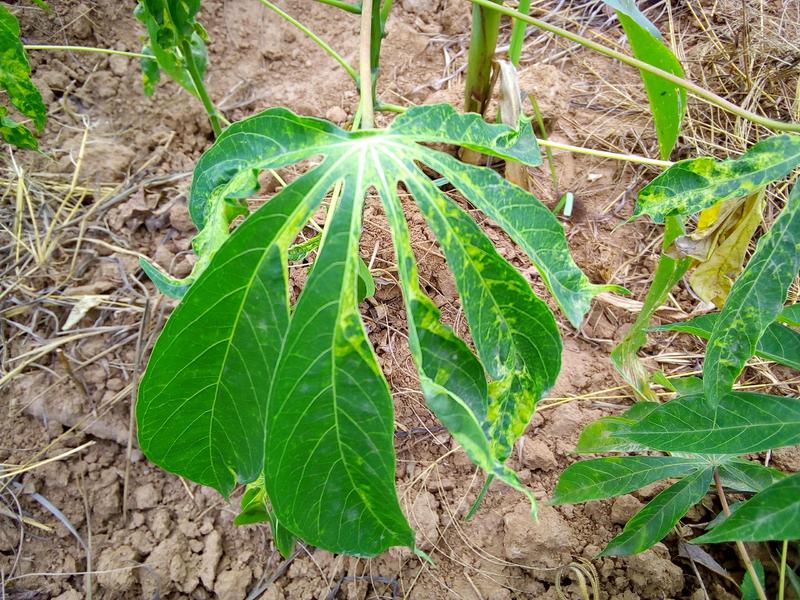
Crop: cassava
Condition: mosaic_disease